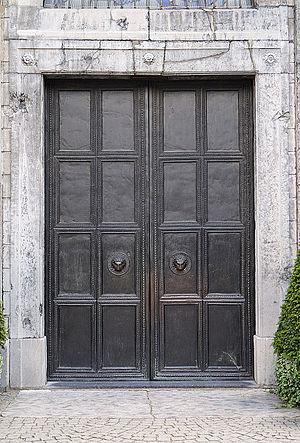
La chapelle palatine d’Aix-la-Chapelle était la chapelle privée de Charlemagne située à Aix-la-Chapelle, une ville d'Allemagne dans le Land de Rhénanie-du-Nord-Westphalie. Commencée vers 792, consacrée en 804 et achevée en 805, elle fait partie du palais d'Aix-la-Chapelle. Elle contient les restes de Charlemagne et a été le site de couronnements pendant environ 600 ans. Elle a été intégrée dans l'actuel cathédrale d'Aix-la-Chapelle.